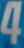
Number: 4